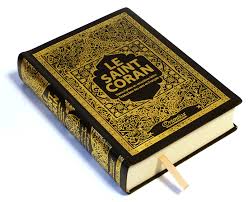
Lii nag mu nekk téere boo xamante ne téere ay musulman lañu maanaam ay jullit. Téere bi nag nit ñi dañ koy liir lool. Bokk na sax ci téere yi ñiy gën a liir ci àddina bi,  yi ñuy gën a xool ci àddina bi ndaxte xam-xam dëgg moo ci nekk.